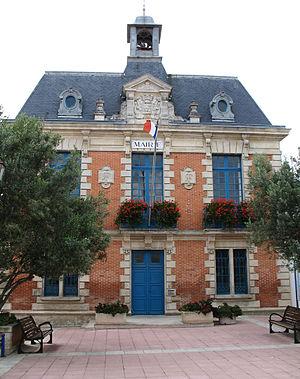
Fouras est une commune du Sud-Ouest de la France située dans le département de la Charente-Maritime. Ses habitants sont appelés les Fourasins et les Fourasines.